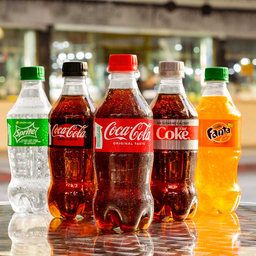
Label: plastic